Boomi Malayalam

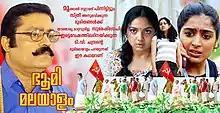

Bhoomi Malayalam is a 2009 Malayalam film directed by T. V. Chandran. The film features Suresh Gopi in a dual role along with Nedumudi Venu, Samvrutha Sunil, Padmapriya, and other actors. The film won the Kerala State Film Award for Second Best Film in 2008. It also won the John Abraham Award for Best Malayalam Film in 2008.